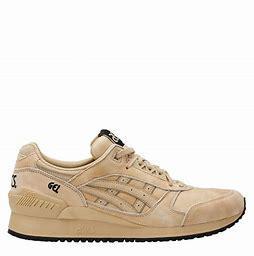
Brand: Asics
Model: Gel Respector